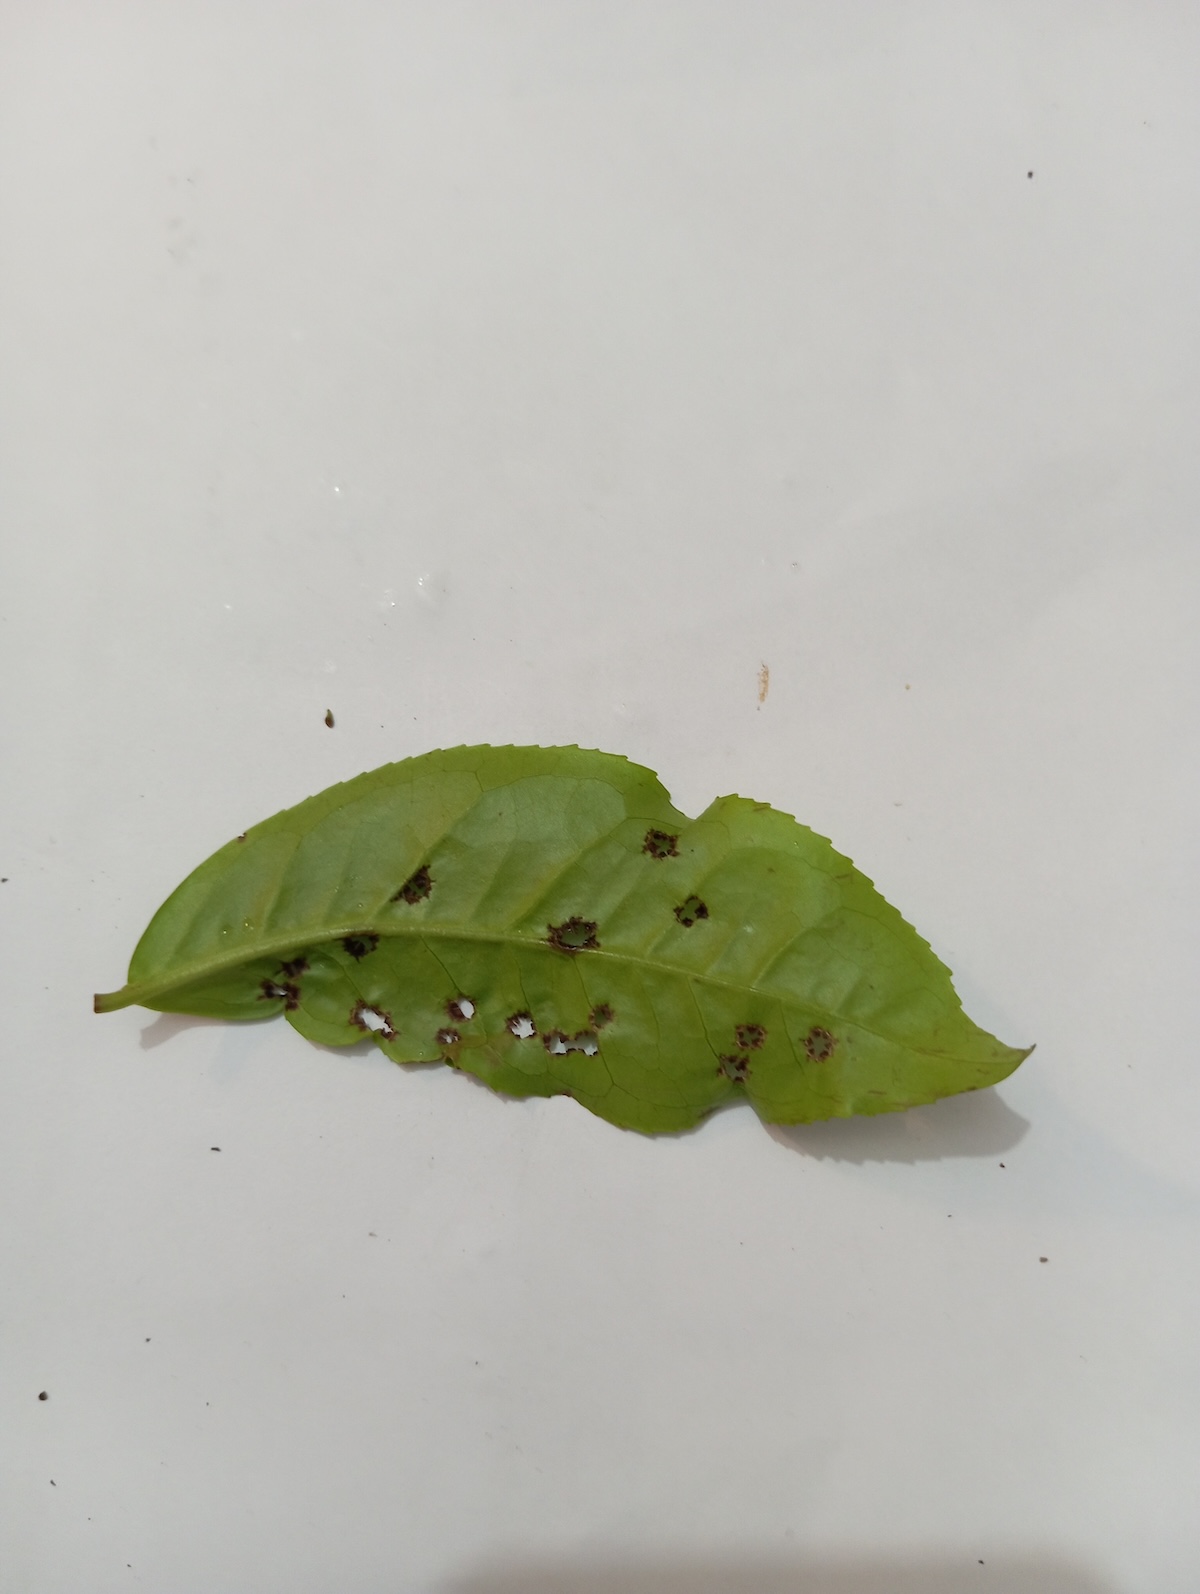
Label: Green mirid bug